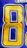
Number: 8